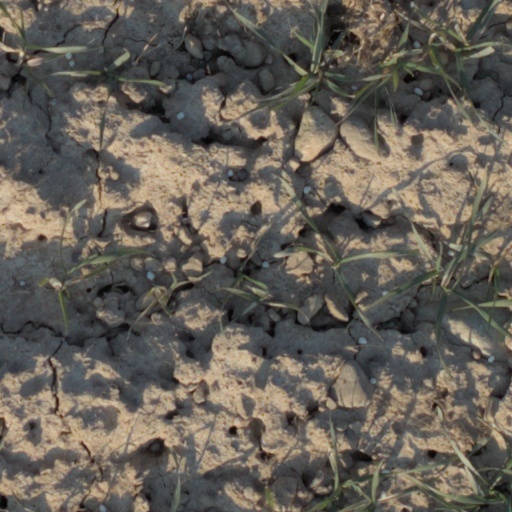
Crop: wheat